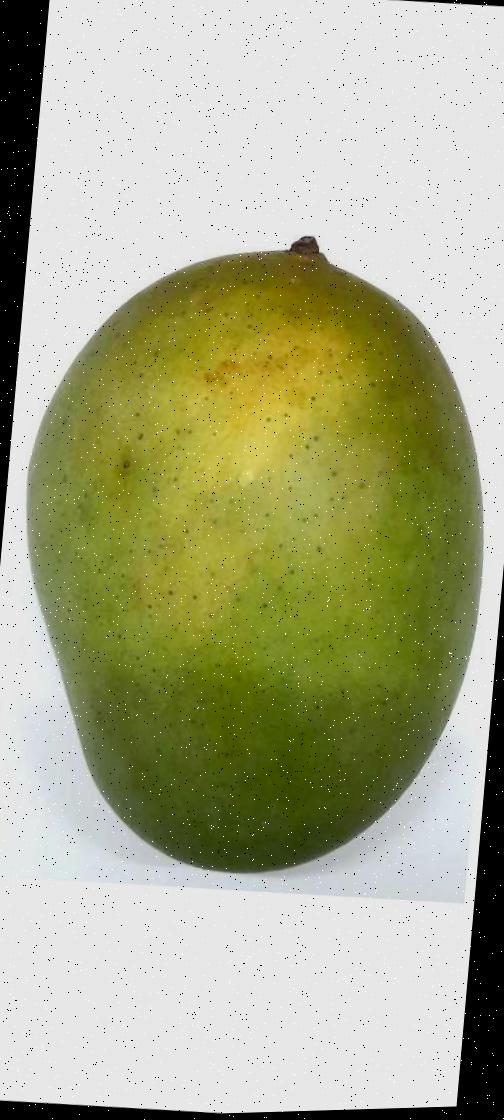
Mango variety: Langra